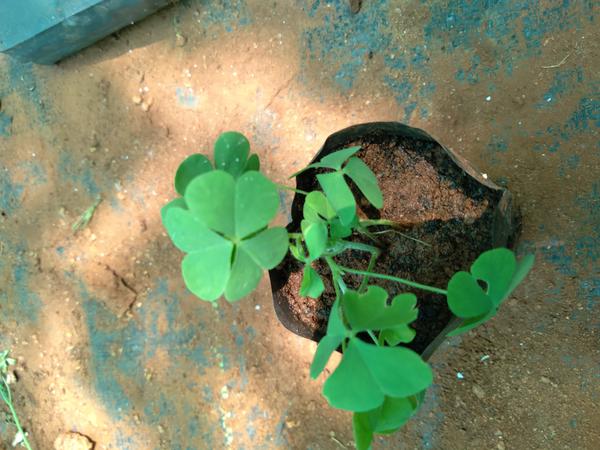
Plant: Wood_sorel